Richard Schebler House

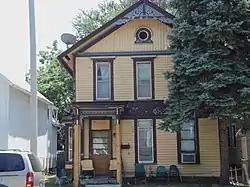

The Richard Schebler House is a historic building located in the West End of Davenport, Iowa, United States. Richard Schebler, who built this house in 1876, was a grain buyer. Before living here he had lived elsewhere in the neighborhood. The house is an example of a popular form found in the city of Davenport: two-story, three–bay front gable, with an entrance off center and a small attic window below the roof peak. This house is also of wood construction, which allows for more elaboration. Here it is seen in the wall shingles, the small columned porch, and the surround of the attic window. Above the gable window is an intricately carved apron. Surrounding the entrance is an Eastlake-style porch. It has been listed on the National Register of Historic Places since 1983.